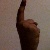
The image shows a hand gesture representing the number 1 in Indian Sign Language.